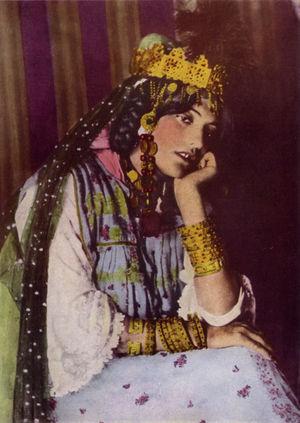
Les Chansons de Bilitis est une œuvre poétique publiée en 1894 : il s'agit prétendument d'une traduction due à Pierre Louÿs de l'œuvre d'une poétesse antique supposée et à qui sont attribués ces poèmes érotiques et passionnés. L'ouvrage est précédé d'une Vie de Bilitis, retracée par le traducteur et suivie de plusieurs pages de notes.